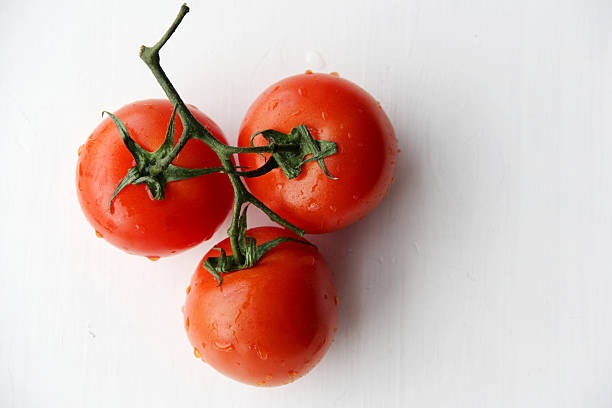
Label: tomato